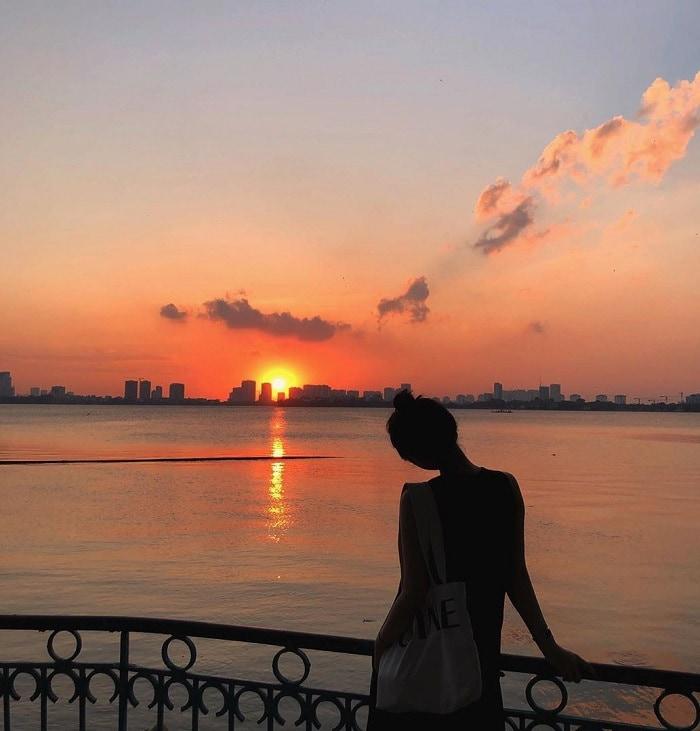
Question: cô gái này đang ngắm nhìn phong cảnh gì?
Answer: hoàng hôn trên sông